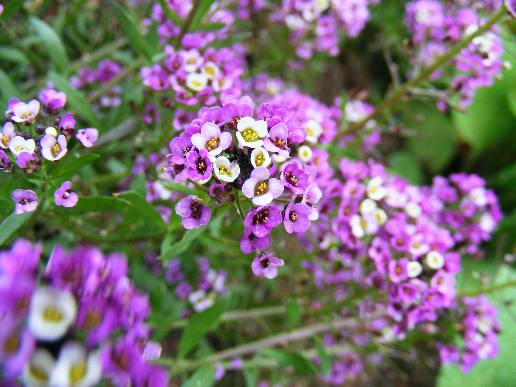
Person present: No